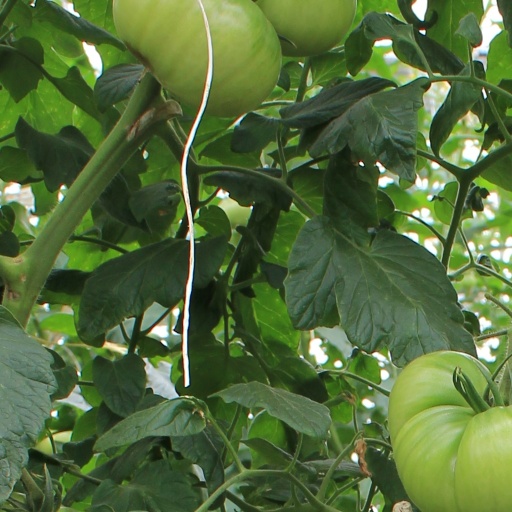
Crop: tomato